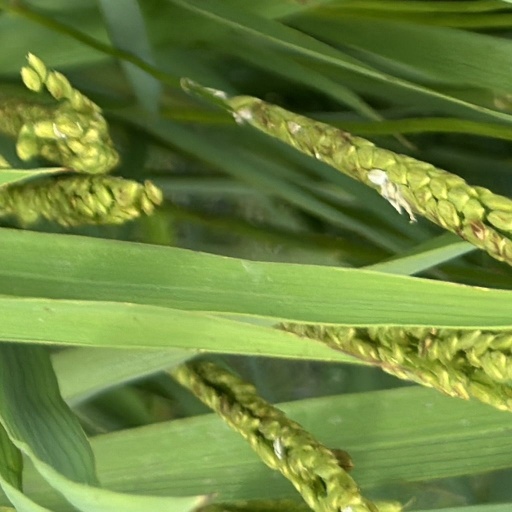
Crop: rice